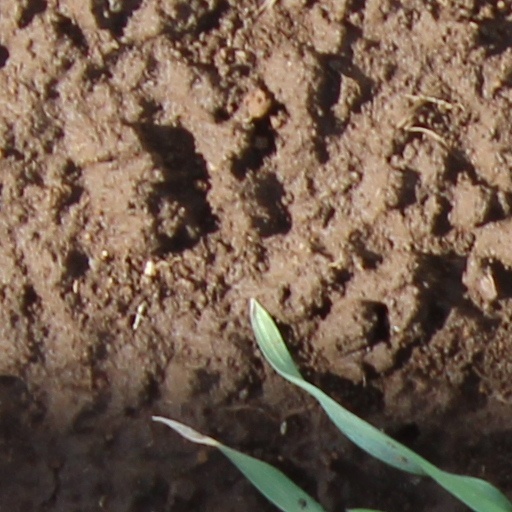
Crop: wheat